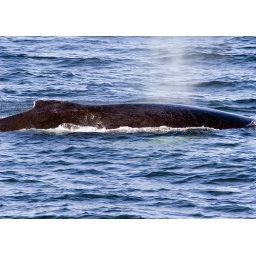
The green area in the water near the right of the photo is the whales front flipper underwater.